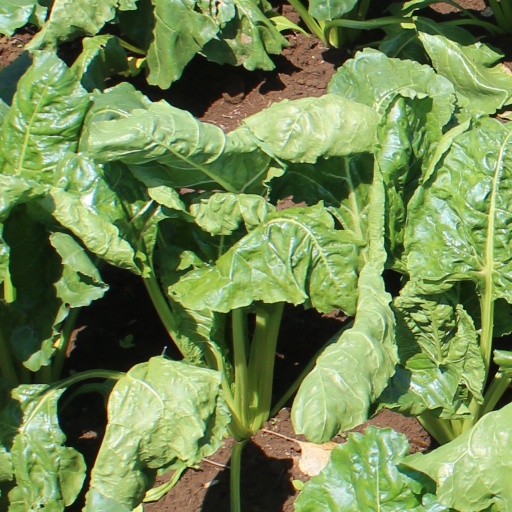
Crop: sugar beet